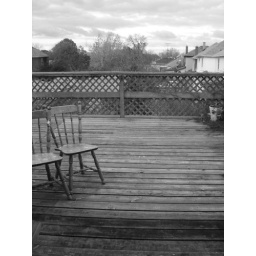
looking out the balcony door of my room in st.kitts. taken early october.